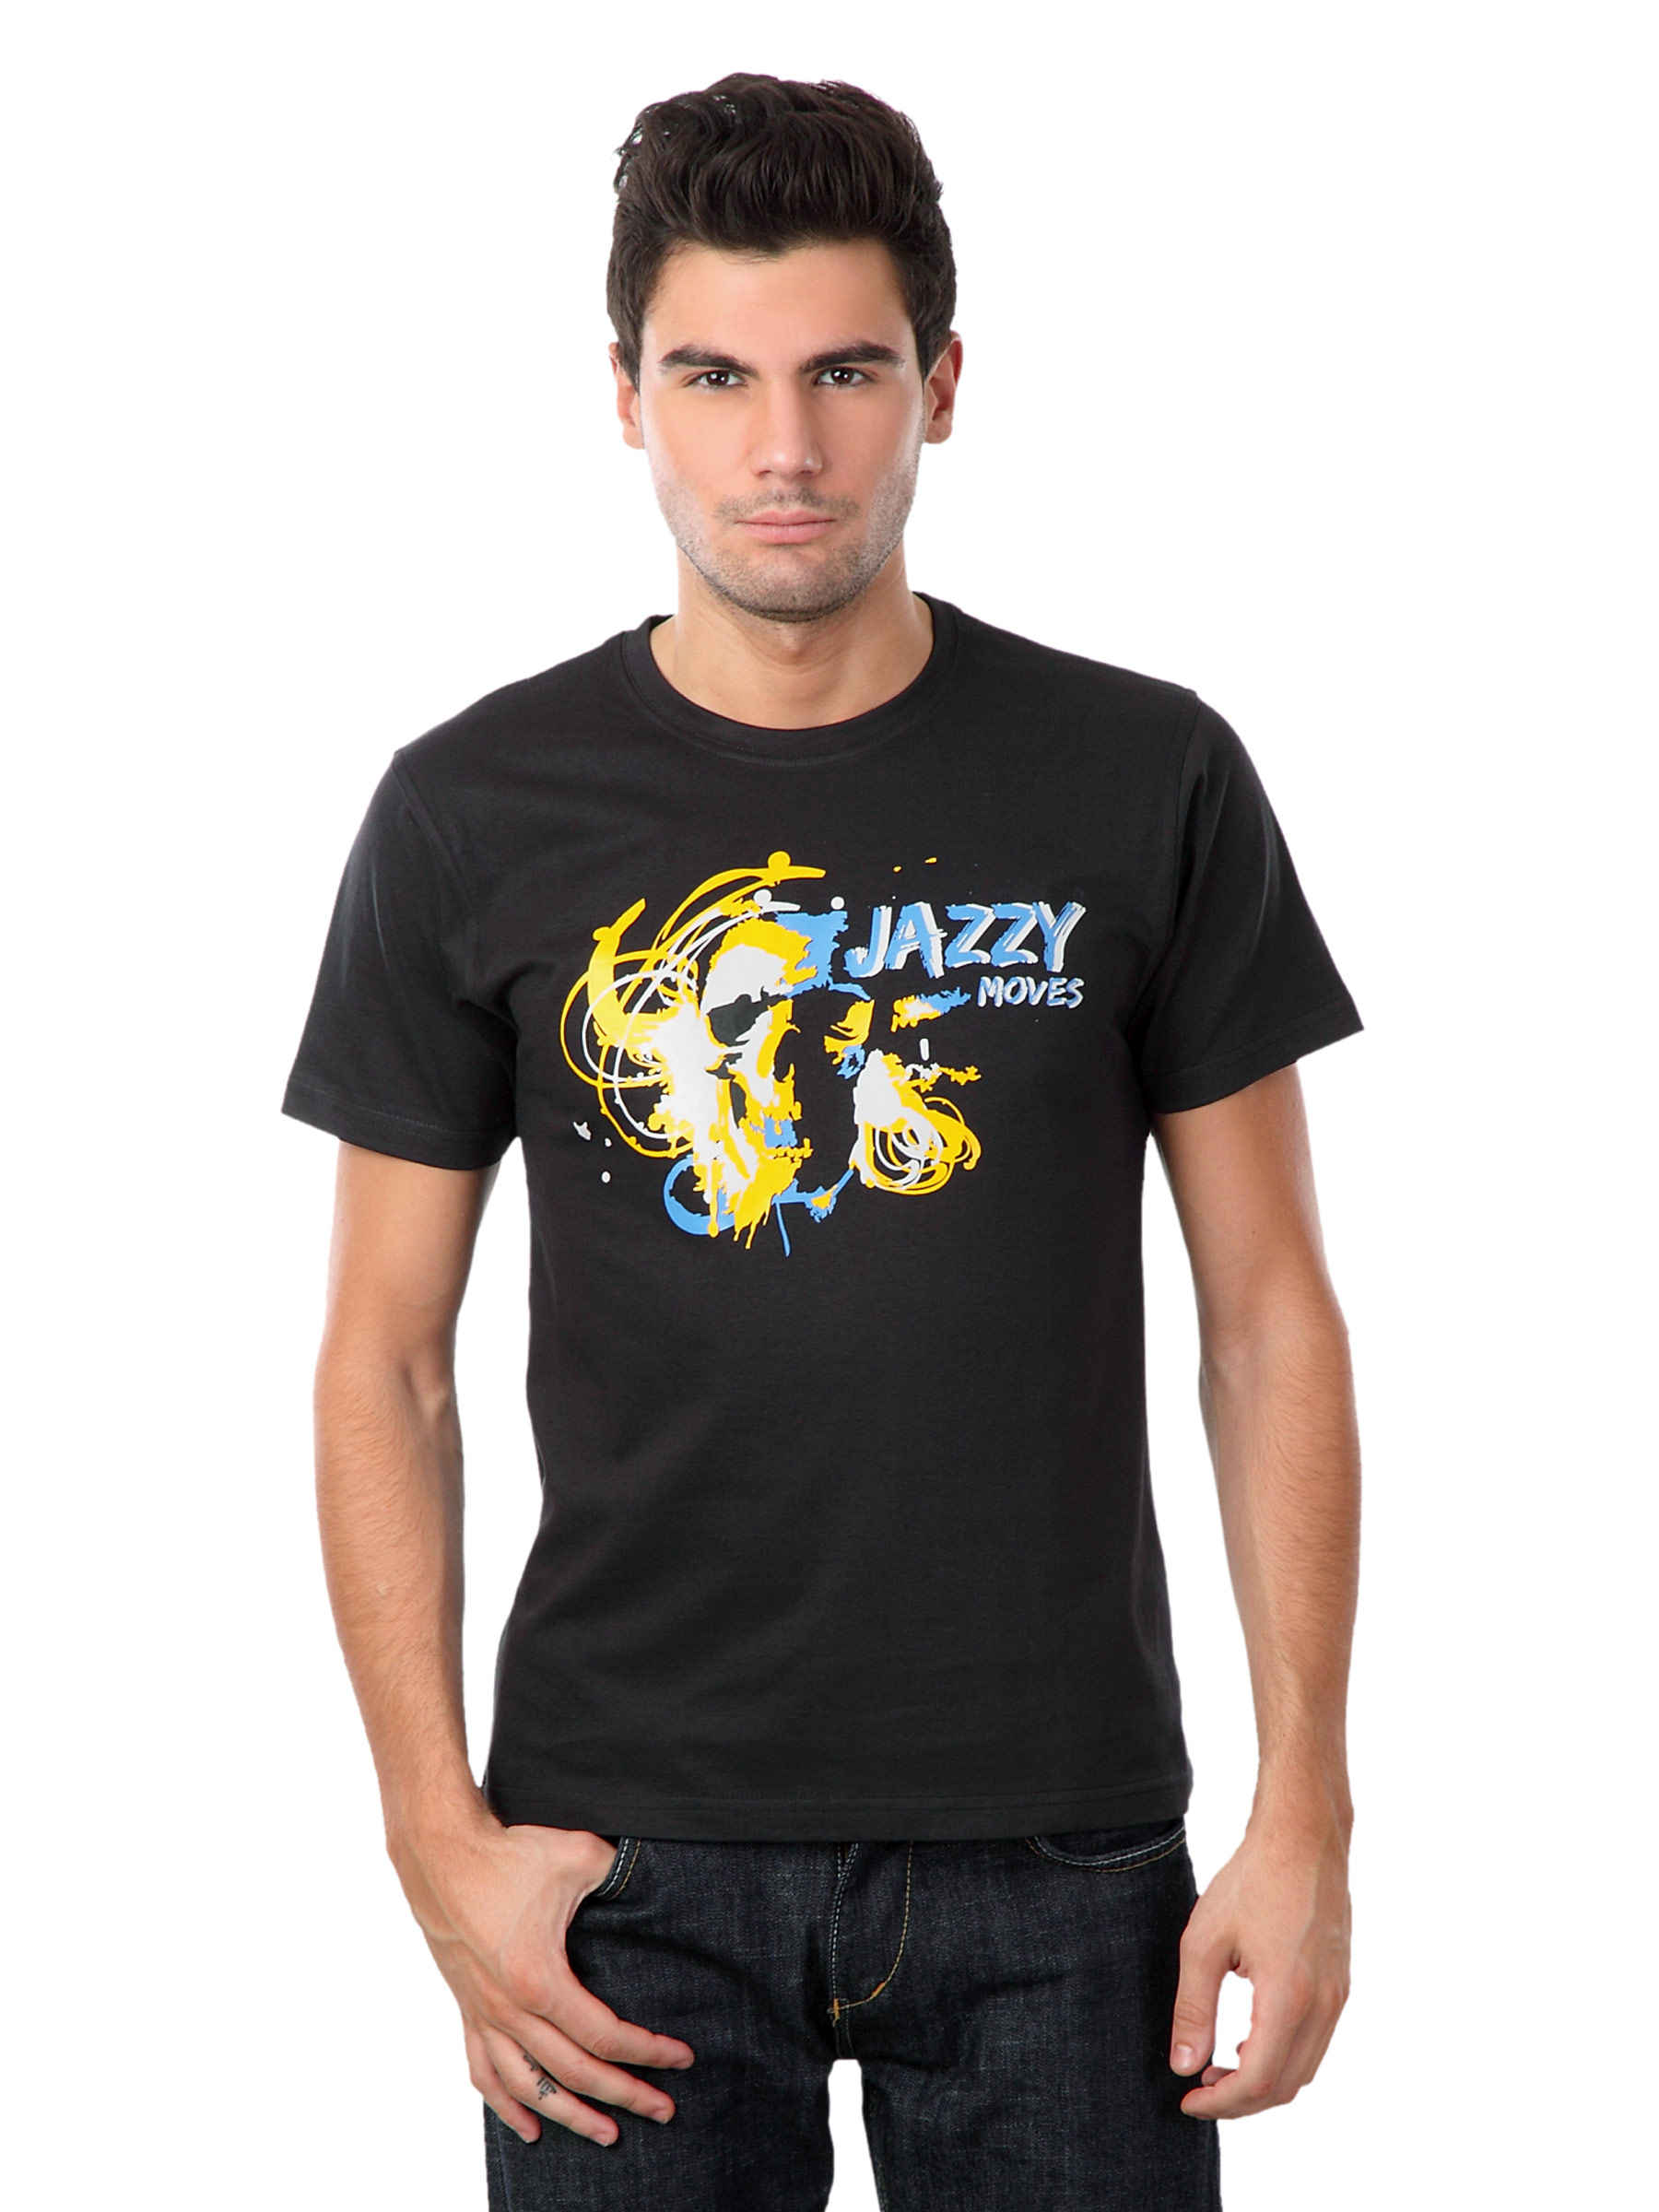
Myntra Men Black Jazzy Moves T-shirt
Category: Apparel / Topwear / Tshirts
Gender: Men
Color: Black
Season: Summer 2012
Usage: Casual